Colt 38 Special Squad

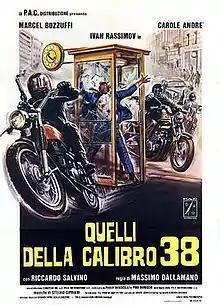
Italian theatrical release poster

Colt 38 Special Squad is a 1976 Italian "poliziottesco" film. This film, by Massimo Dallamano, stars Ivan Rassimov and Marcel Bozzuffi.